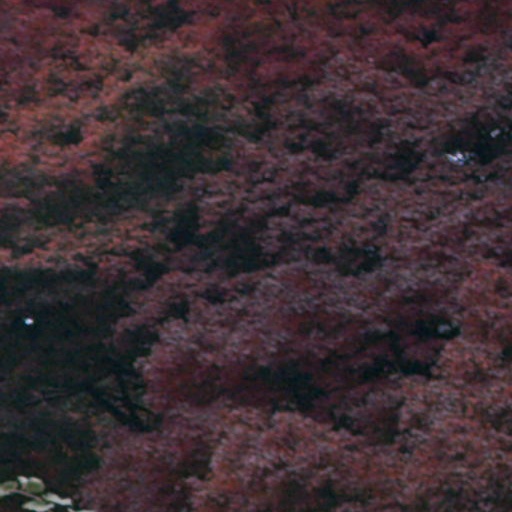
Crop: cassava